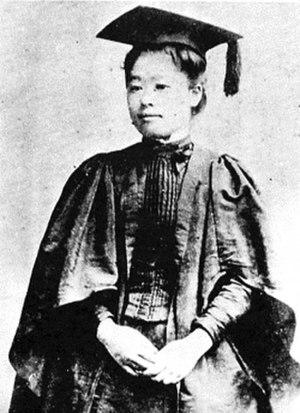
Tsuda Umeko, née le 31 décembre 1864 à Tokyo et décédée à l'âge de 64 ans le 16 août 1929 à Kamakura, est une féministe japonaise pionnière dans l'éducation des femmes au Japon durant l'ère Meiji. Née sous le nom de Tsuda Mume, avec mume ou ume faisant référence à l'abricot japonais, elle adopte le nom d'Ume Tsuda durant ses études aux États-Unis avant de changer pour Umeko en 1902.